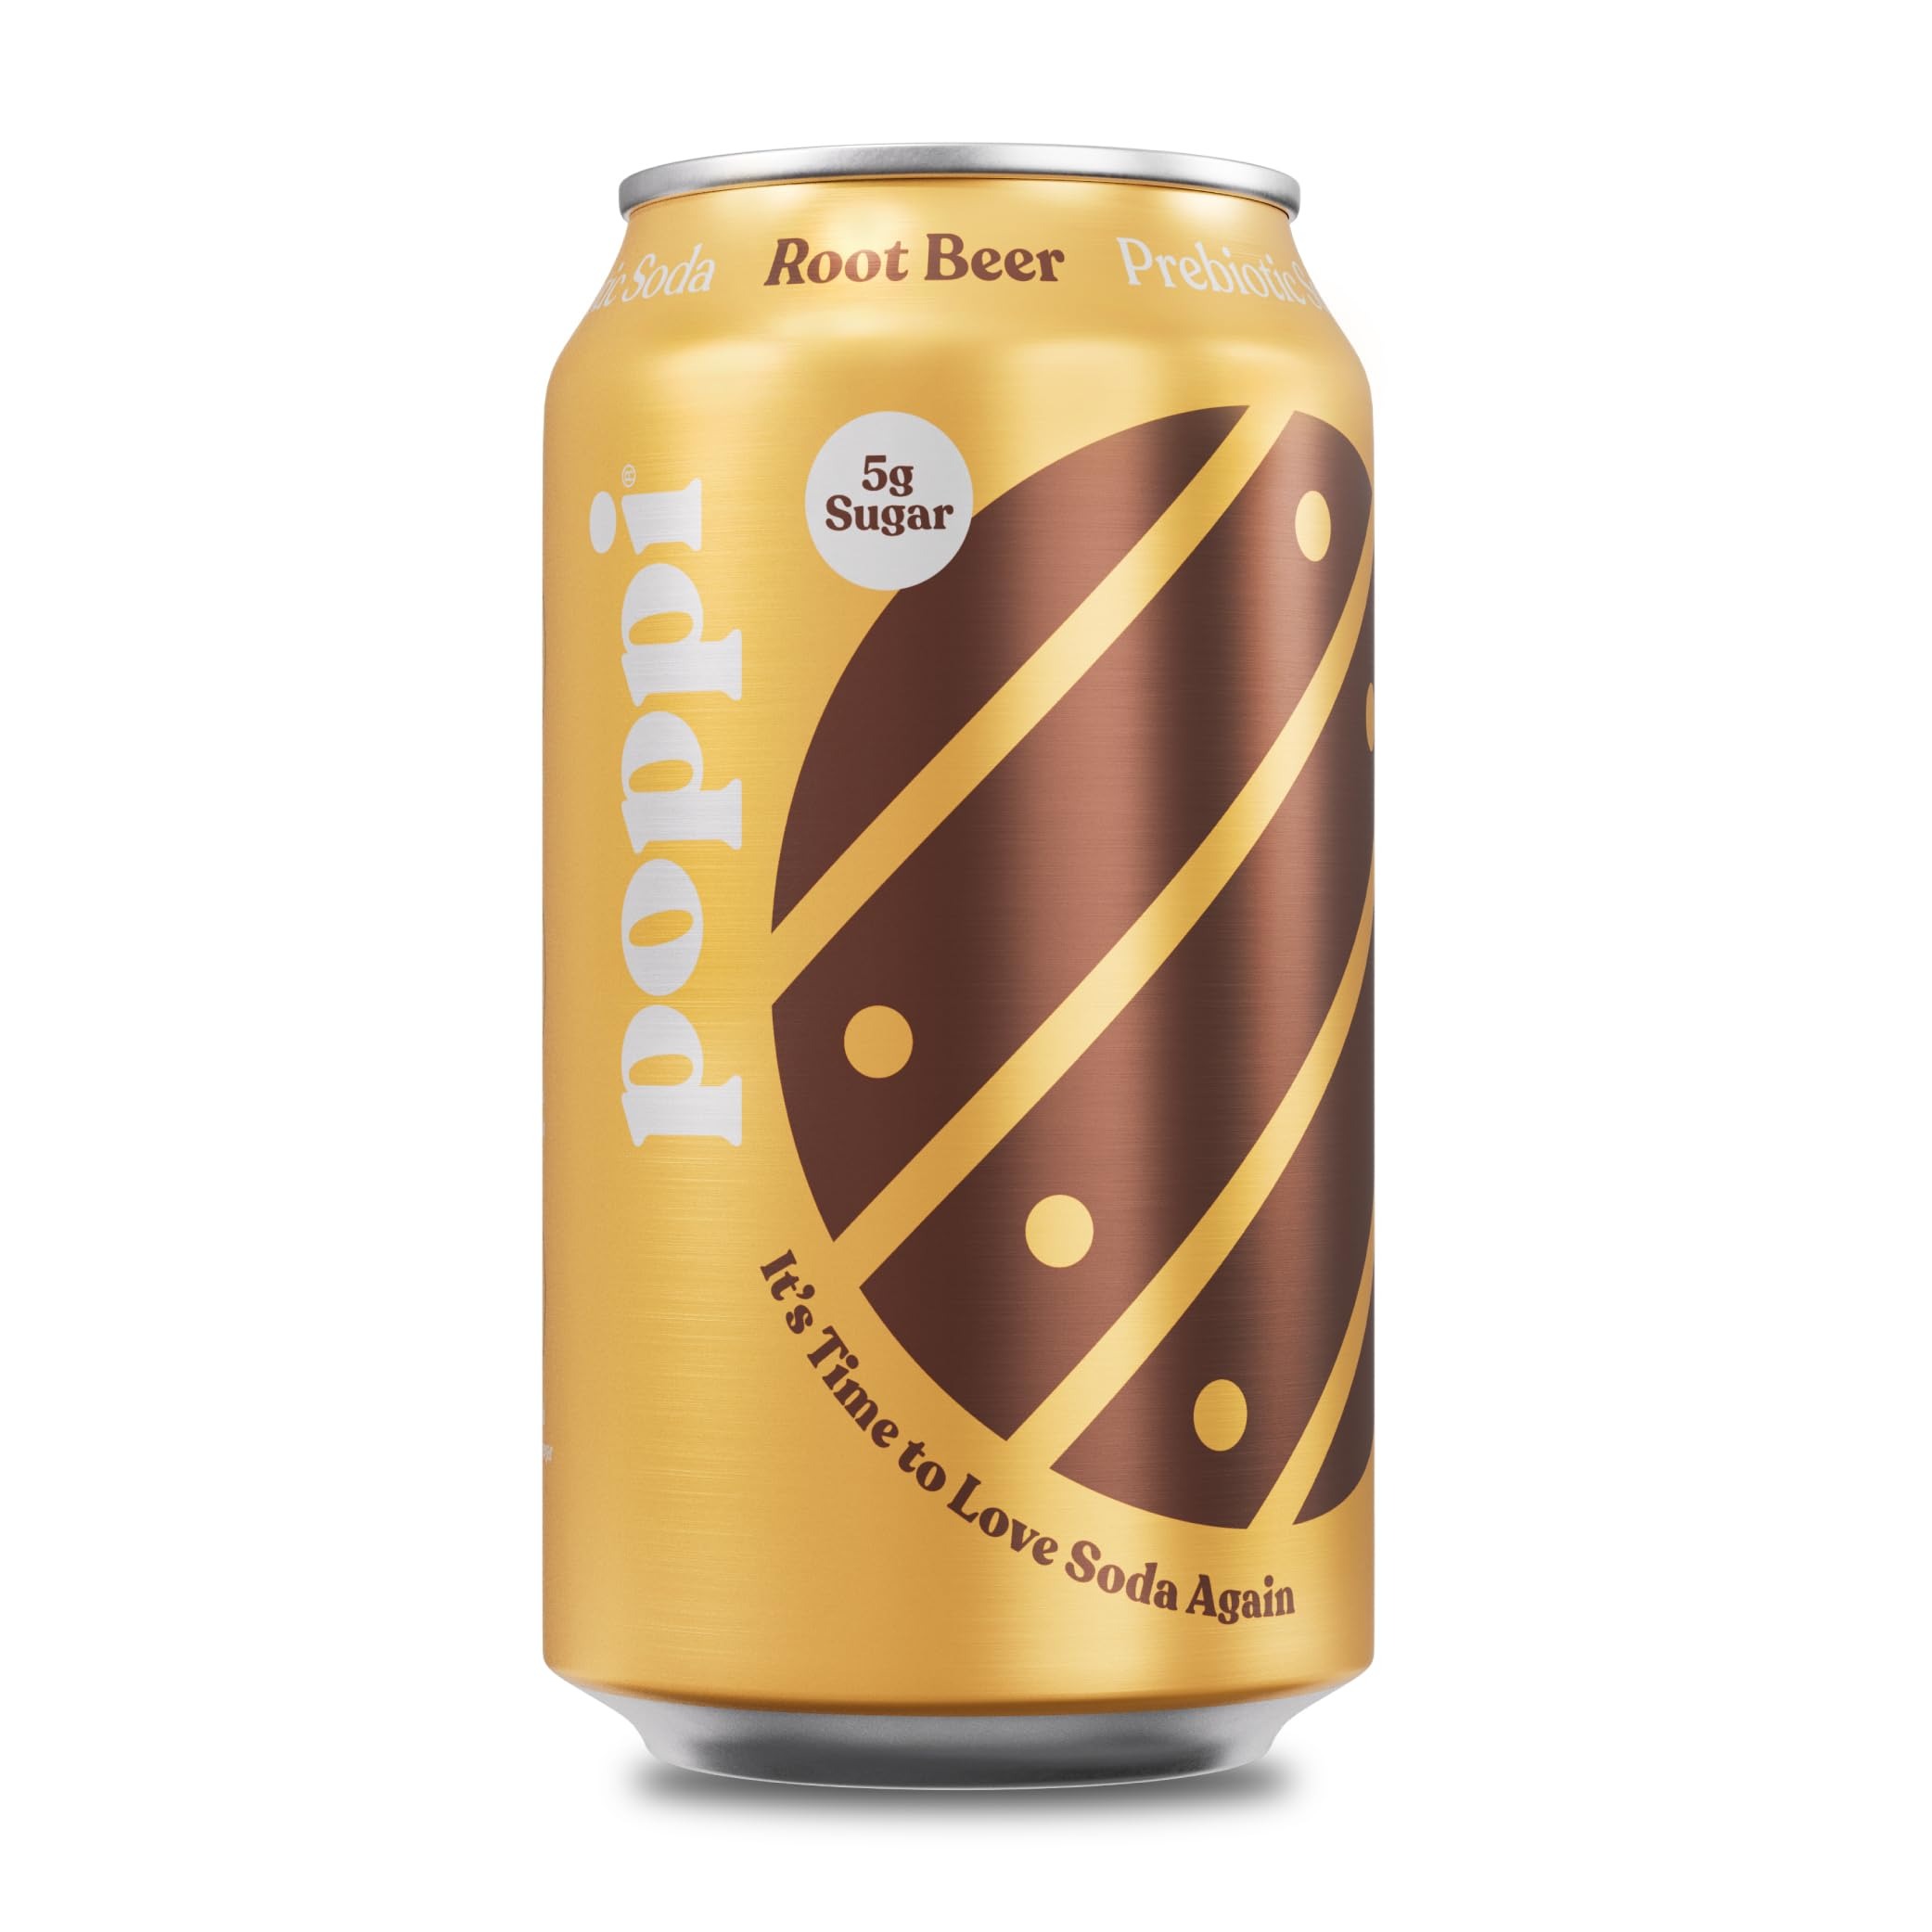
Item Name: Poppi Strawberry Lemon Prebiotic Soda 12pk, 12 FZ
Product Description: Beverage
Value: 144.0
Unit: Fl Oz

Price: 23.94